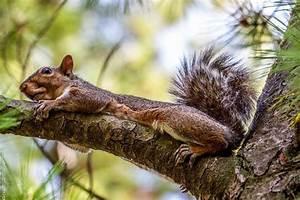
Label: scoiattolo